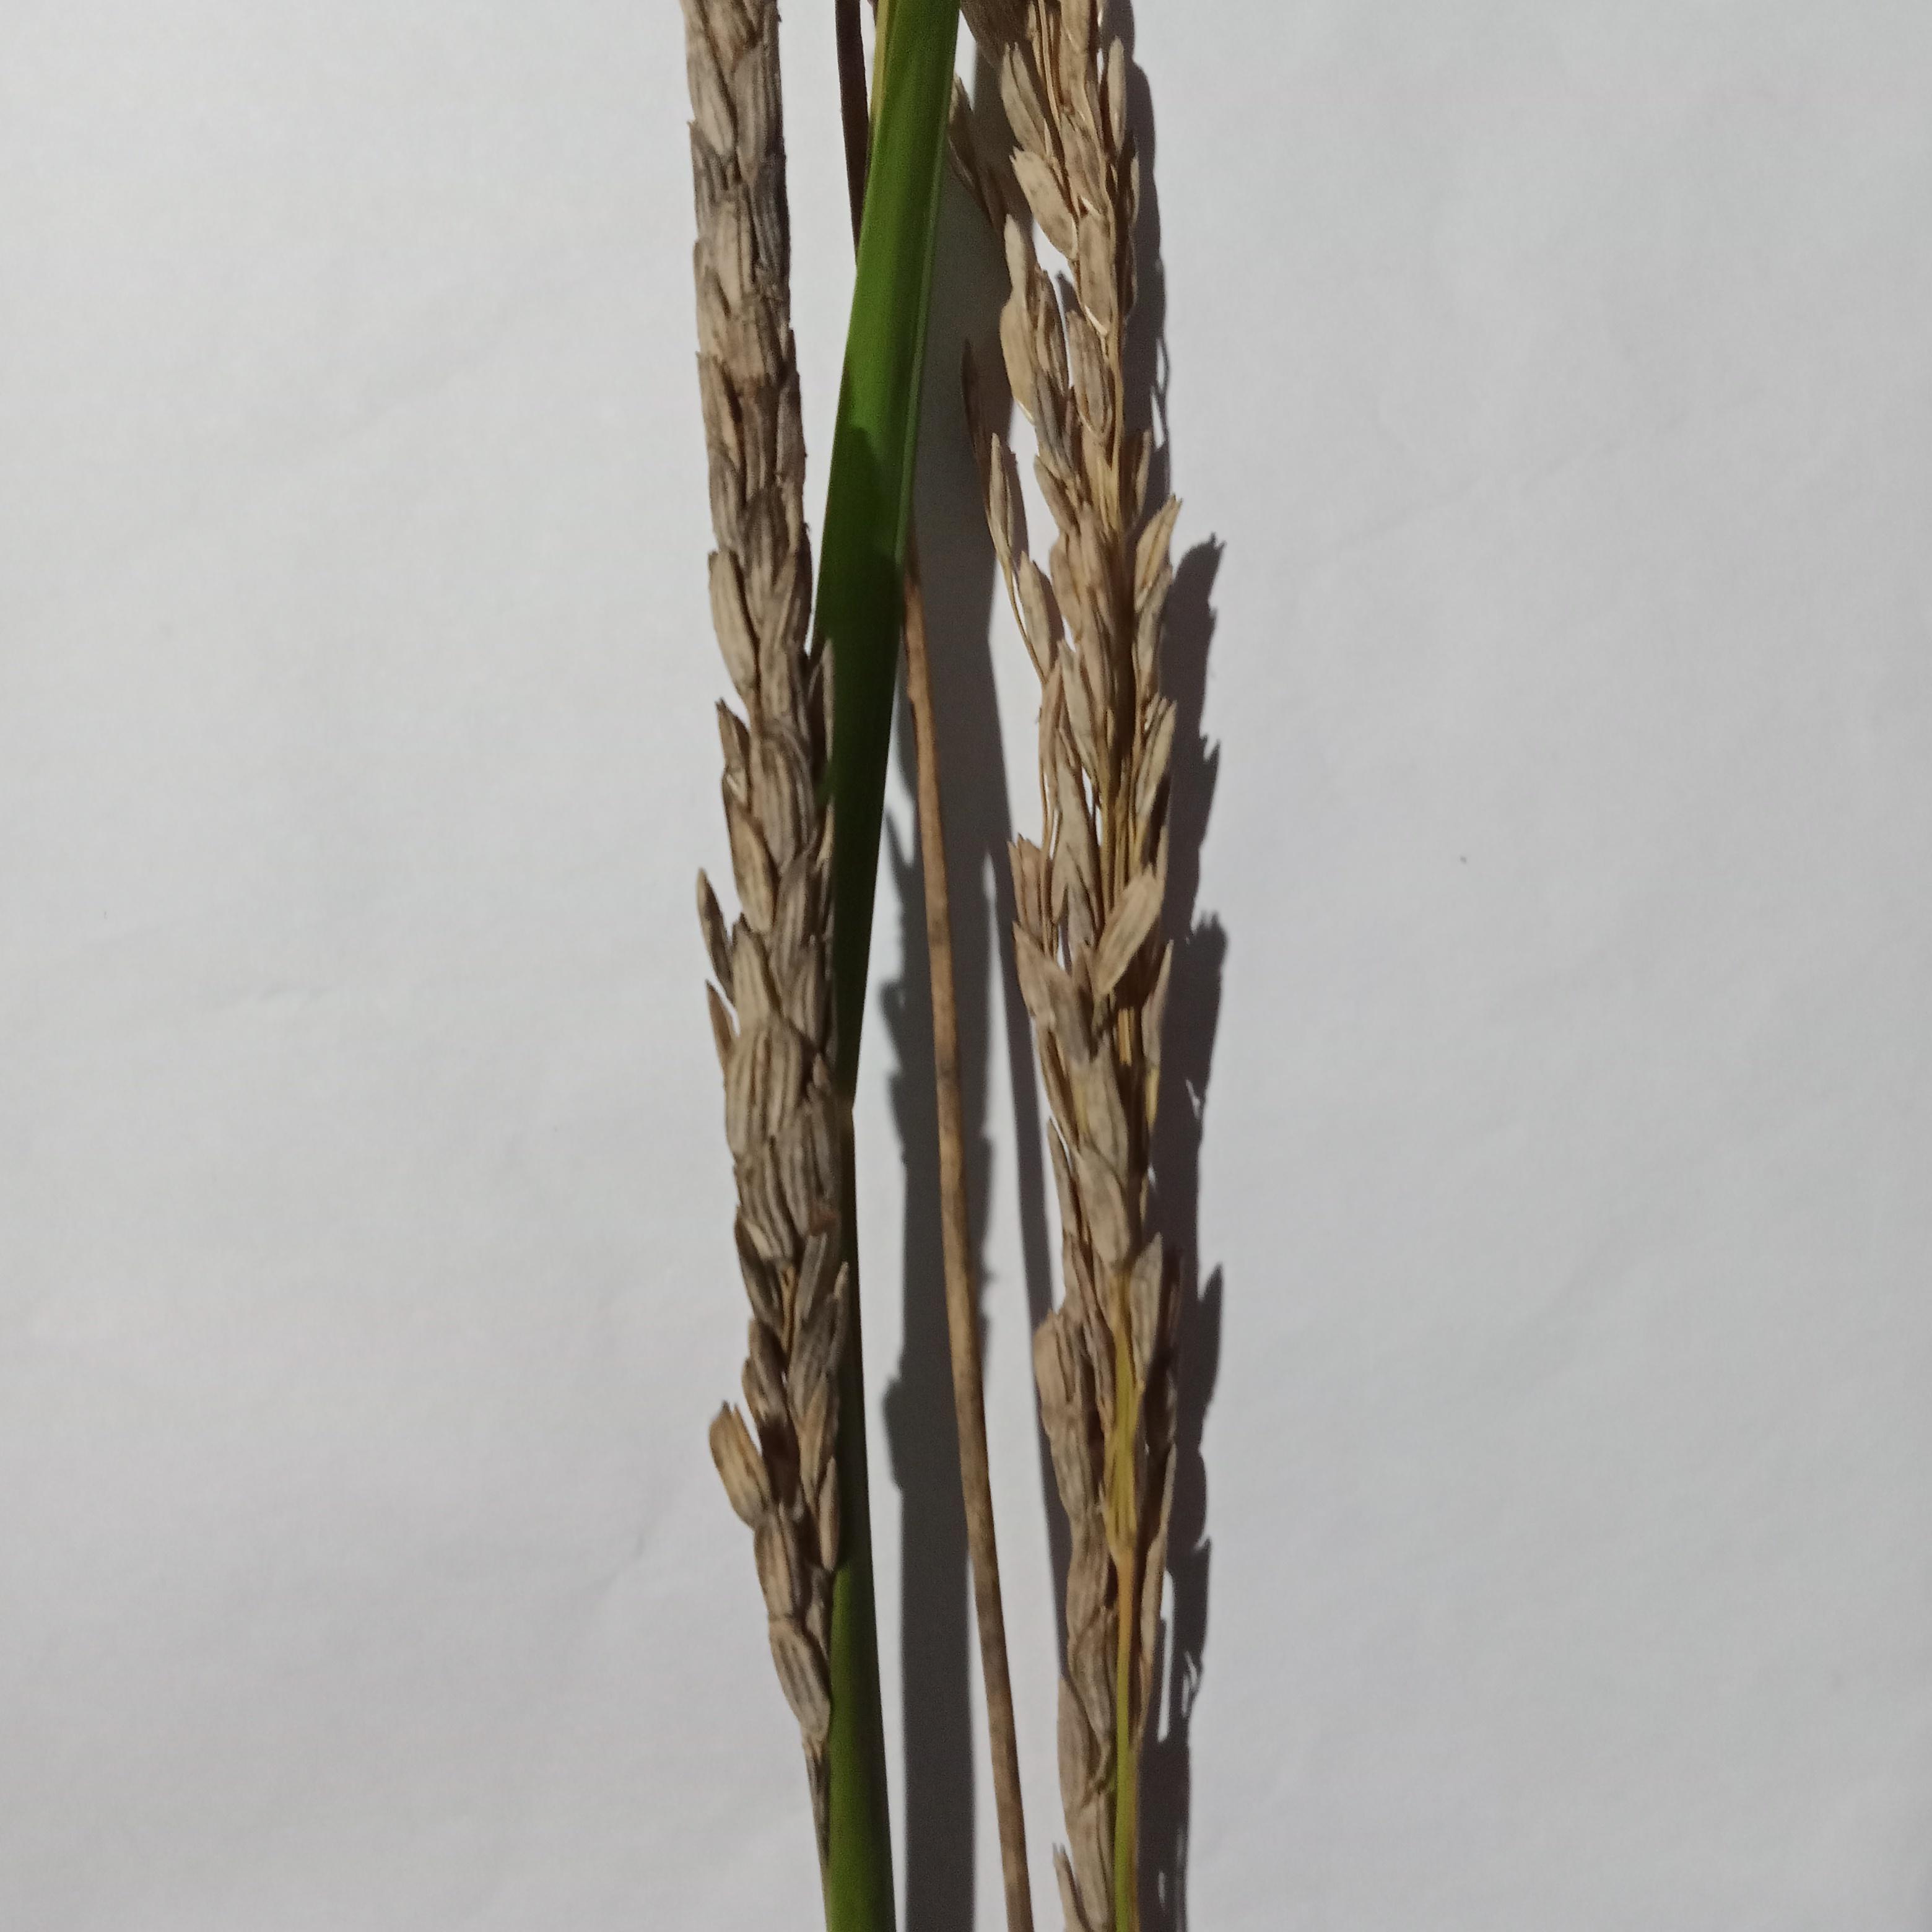
Label: Rice___Neck_Blast